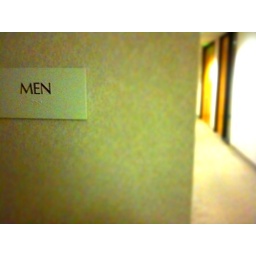
Men's restroom sign in office building.